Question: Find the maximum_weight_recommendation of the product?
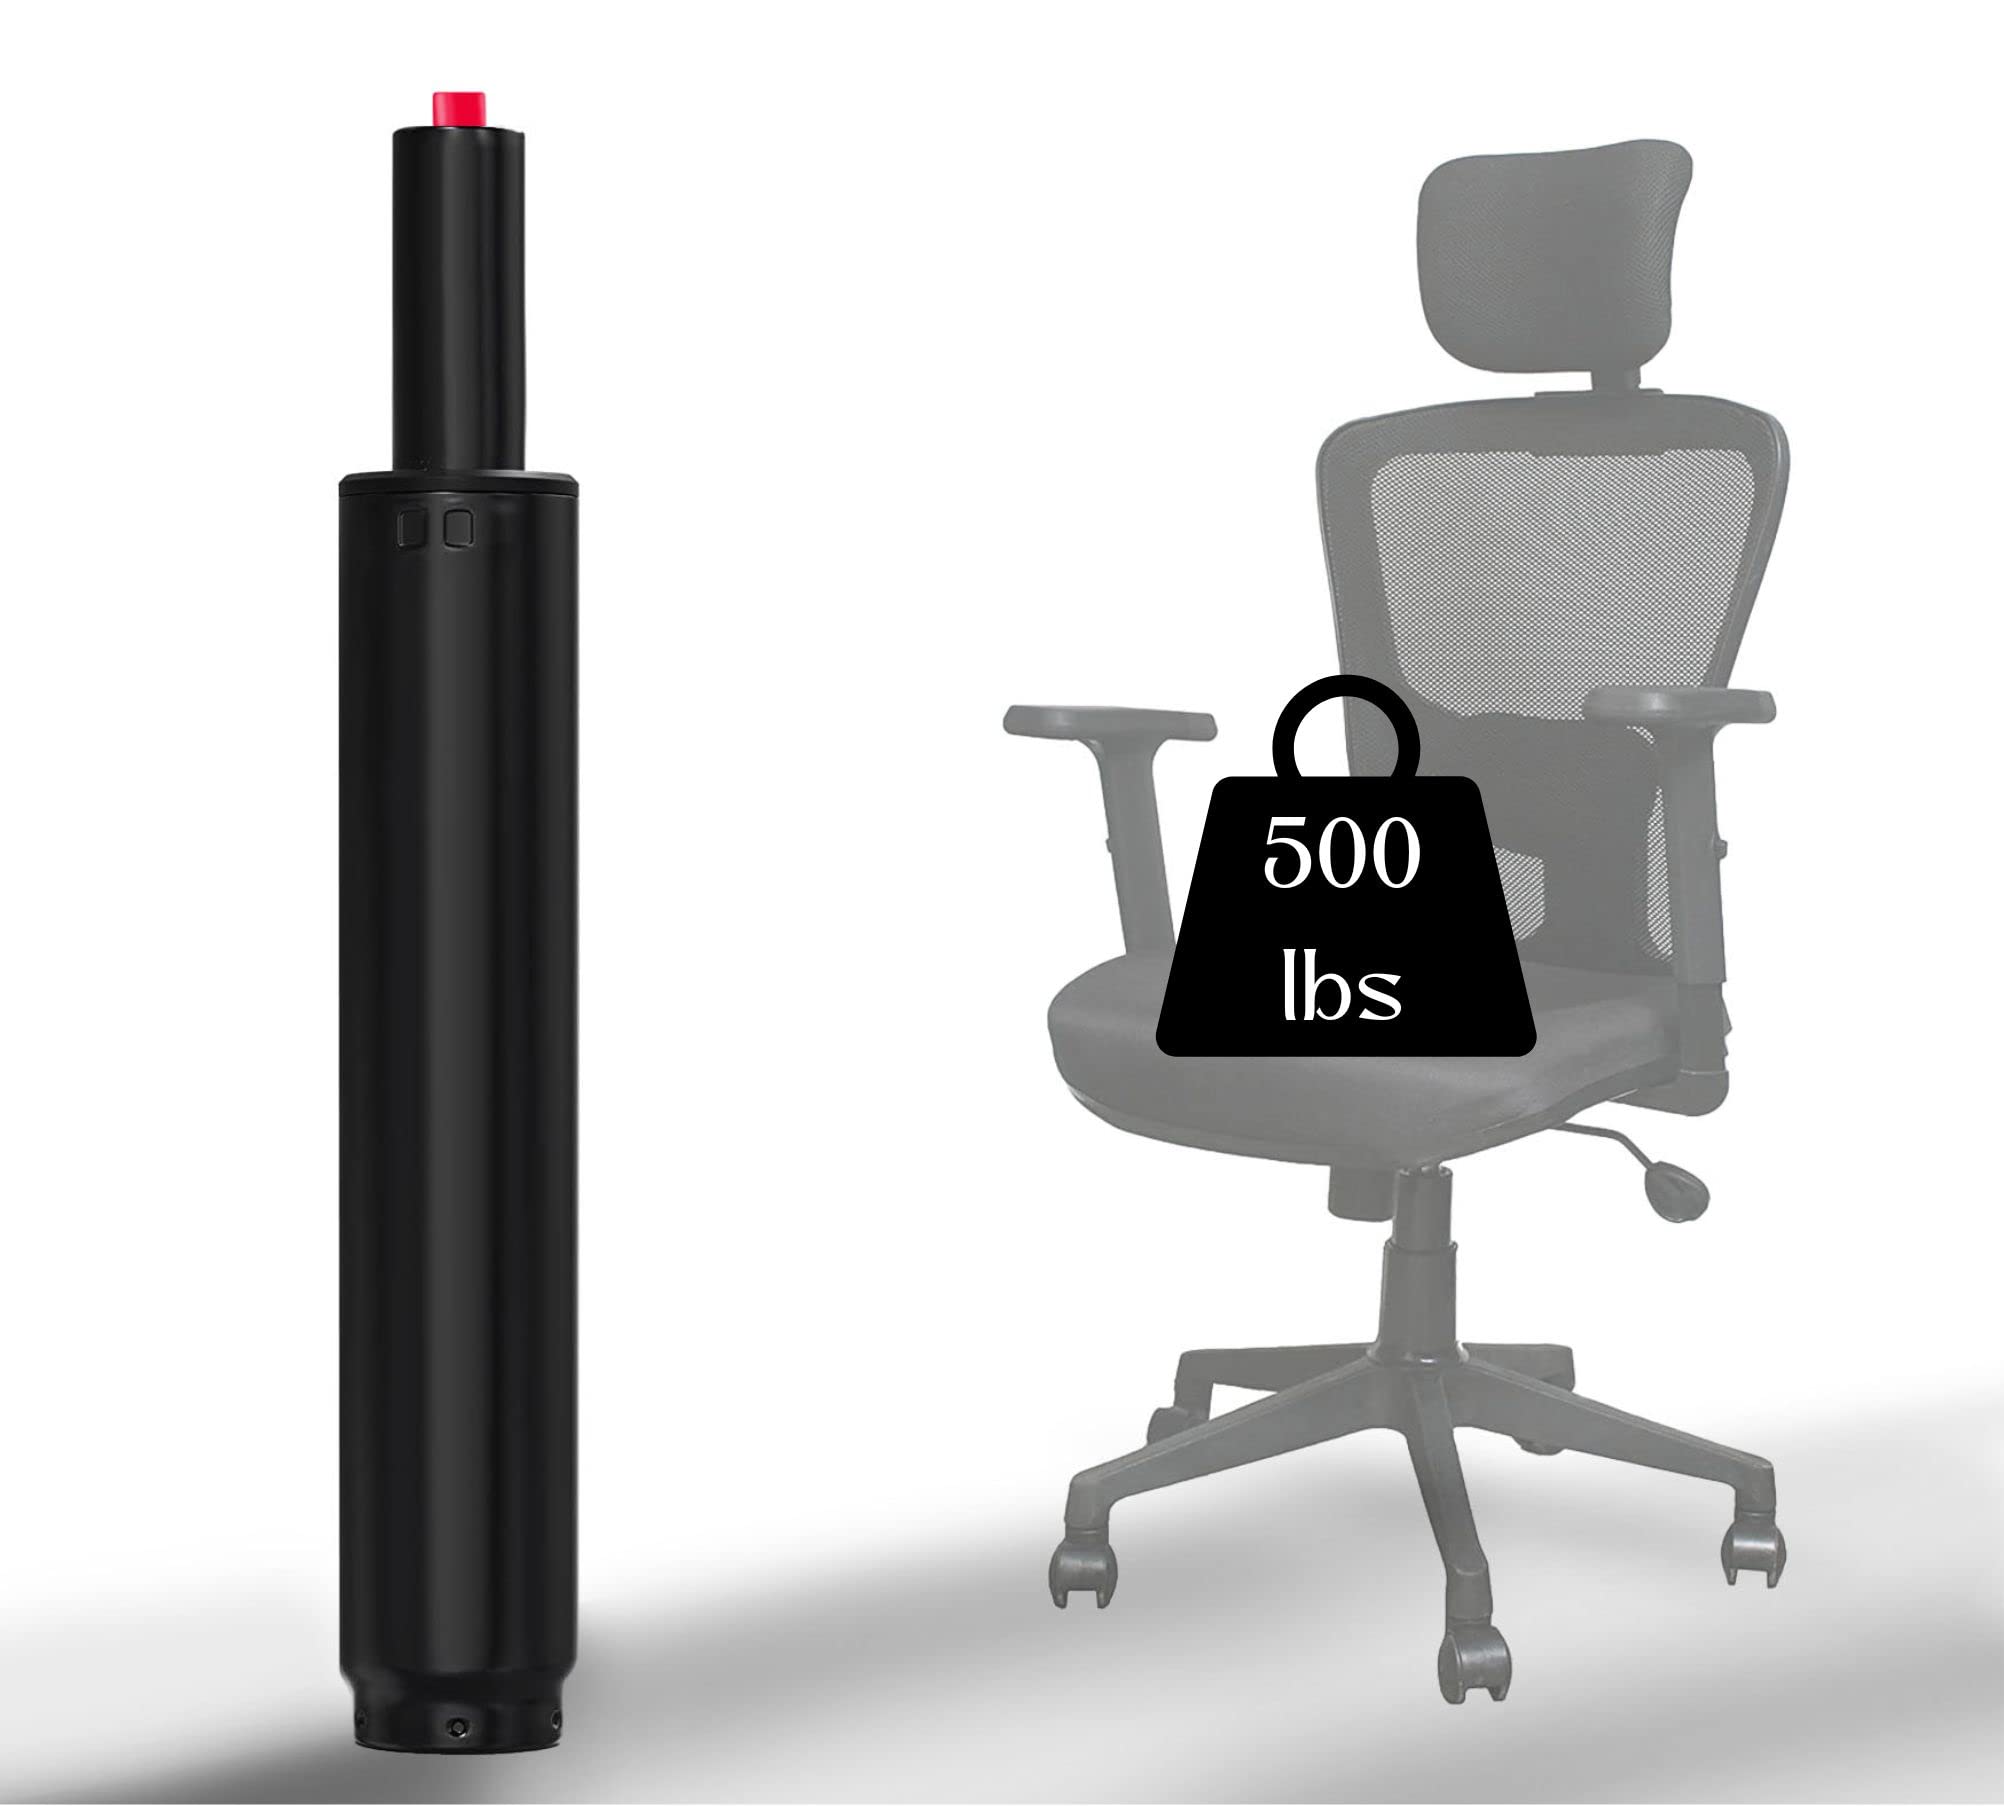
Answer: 500 pound